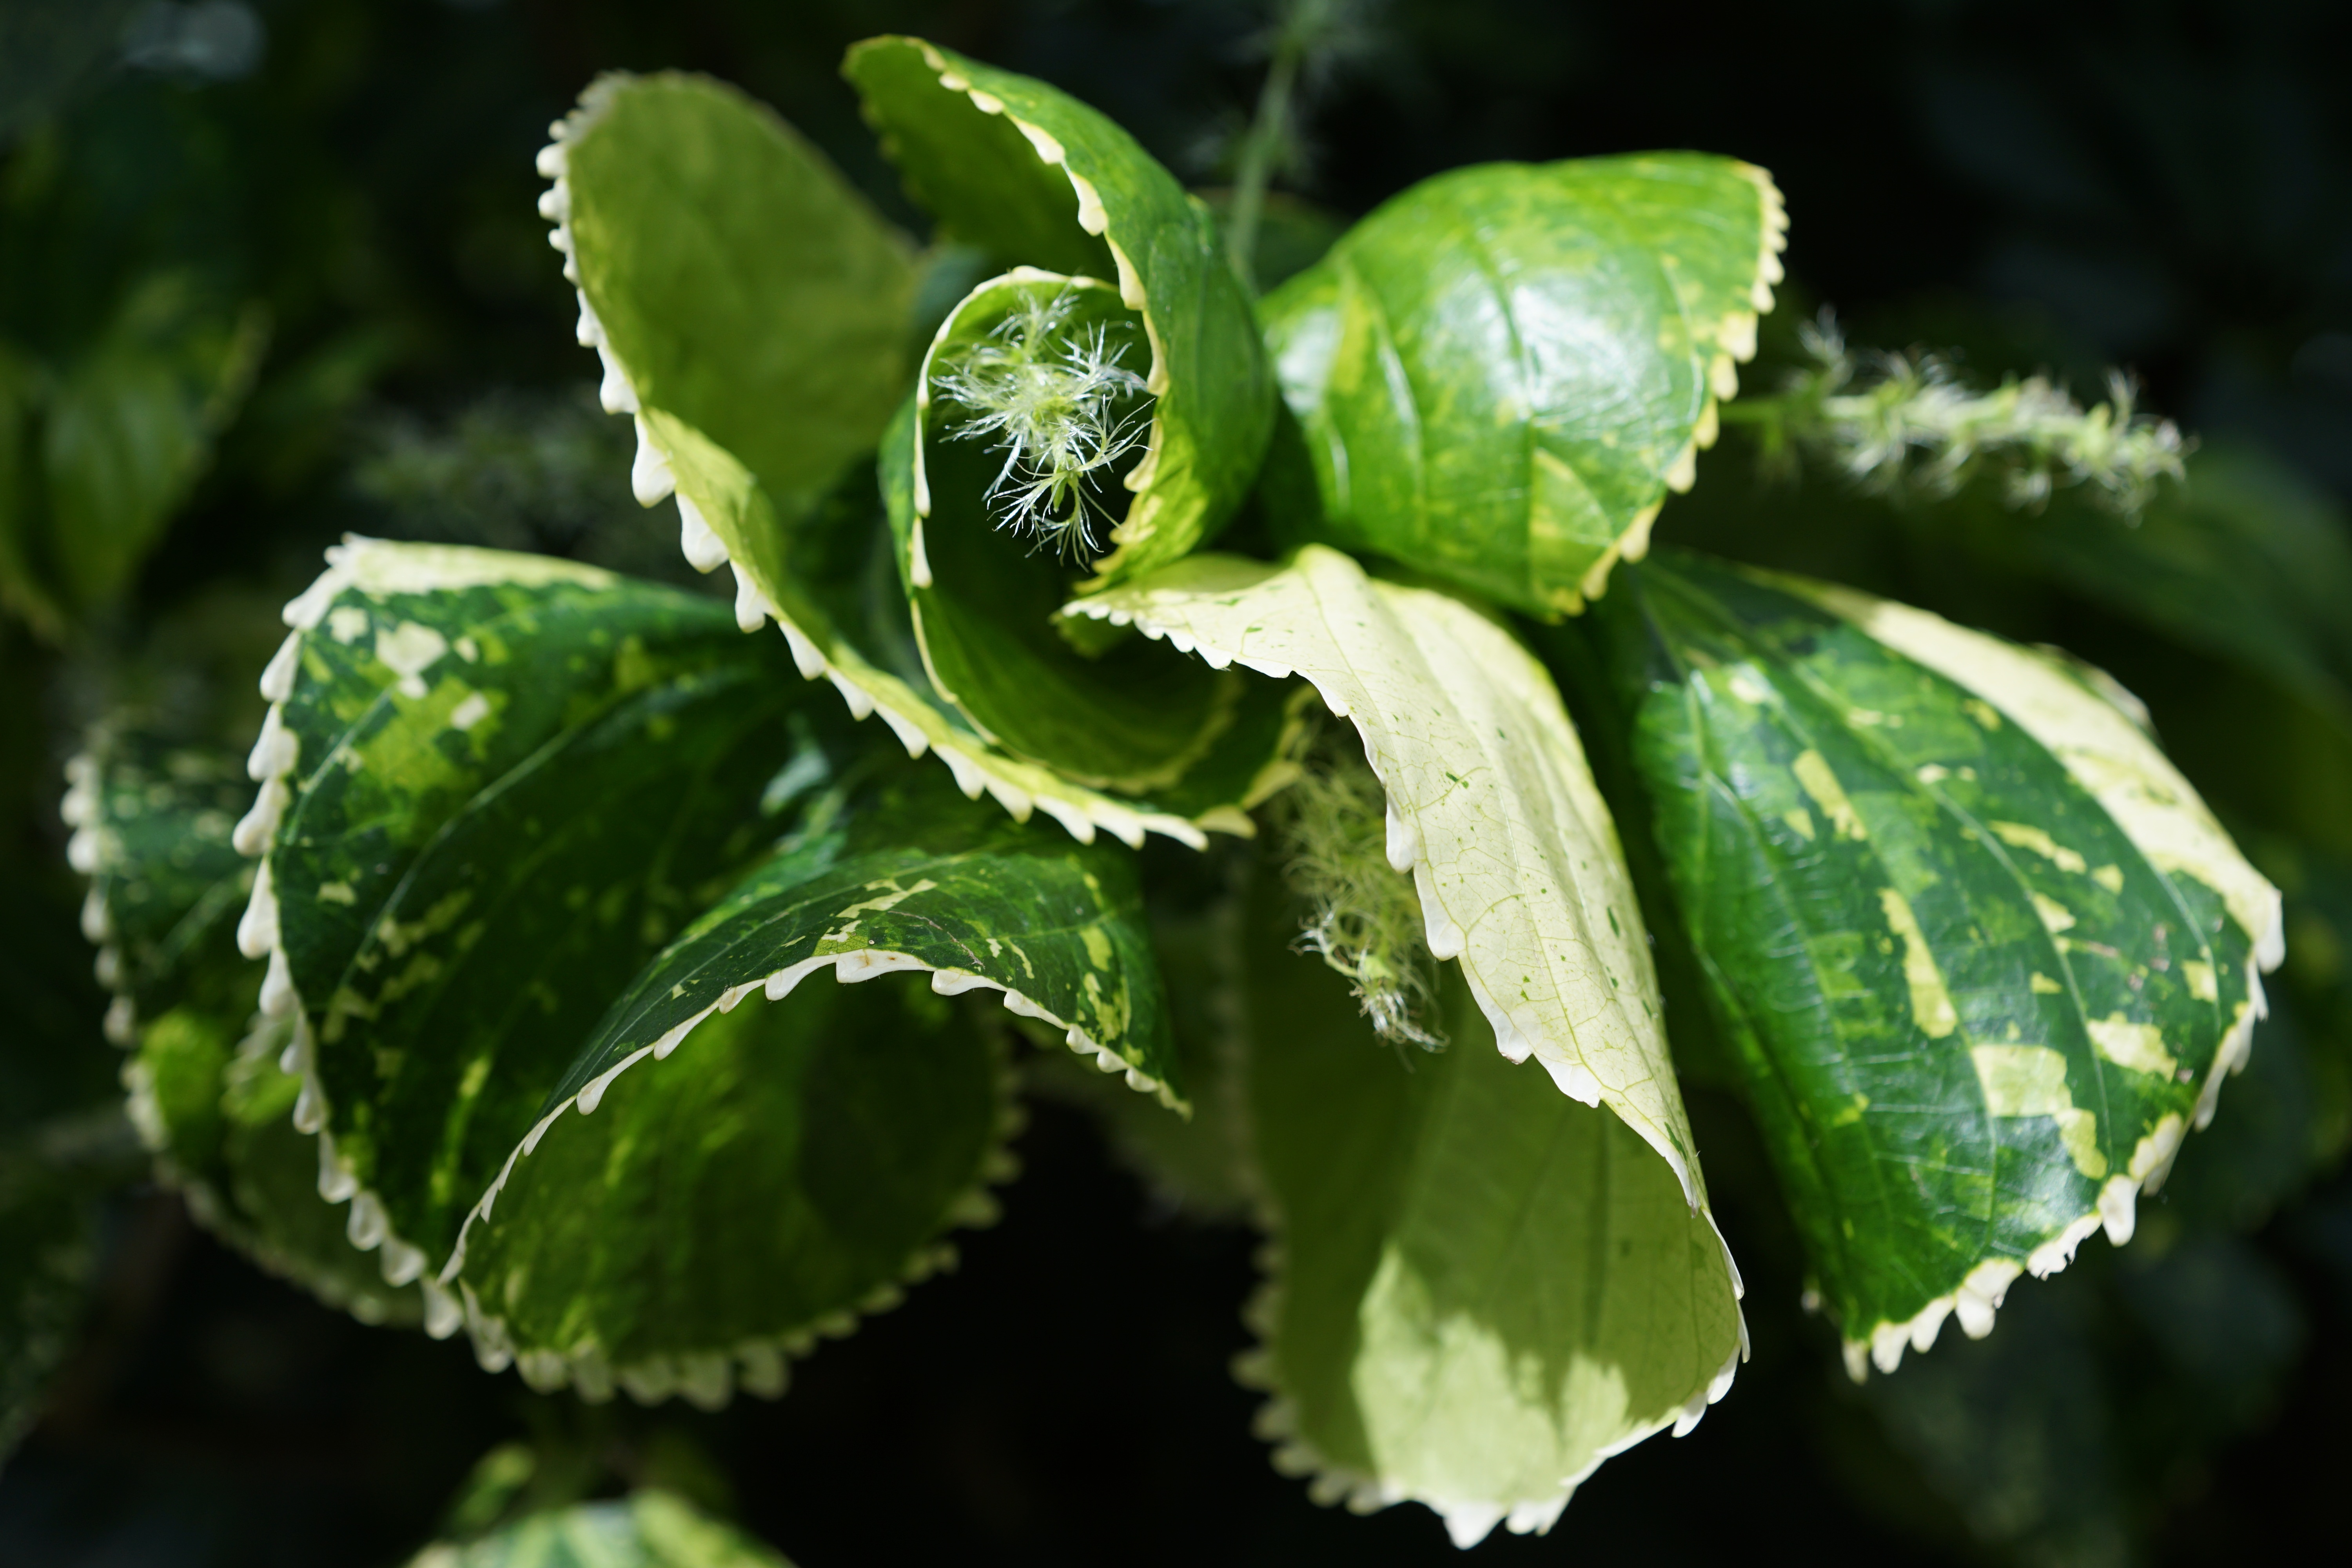
plant, leaf, flower, green, herb, produce, botany, flora, shrub, macro photography, flowering plant, annual plant, land plant, copper leaf, acalypha amentacea